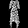
Label: Dress